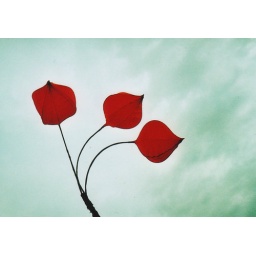
red under the clouds